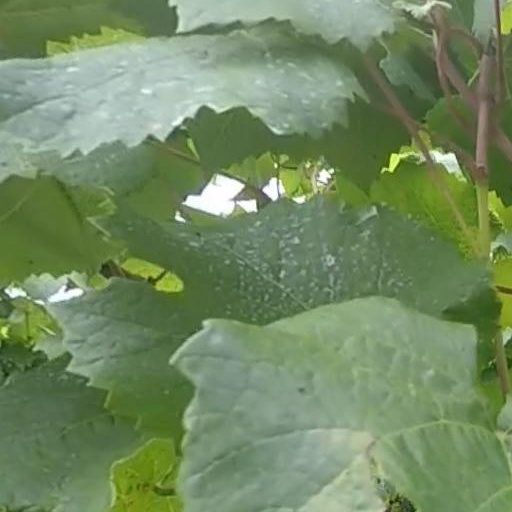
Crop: grape